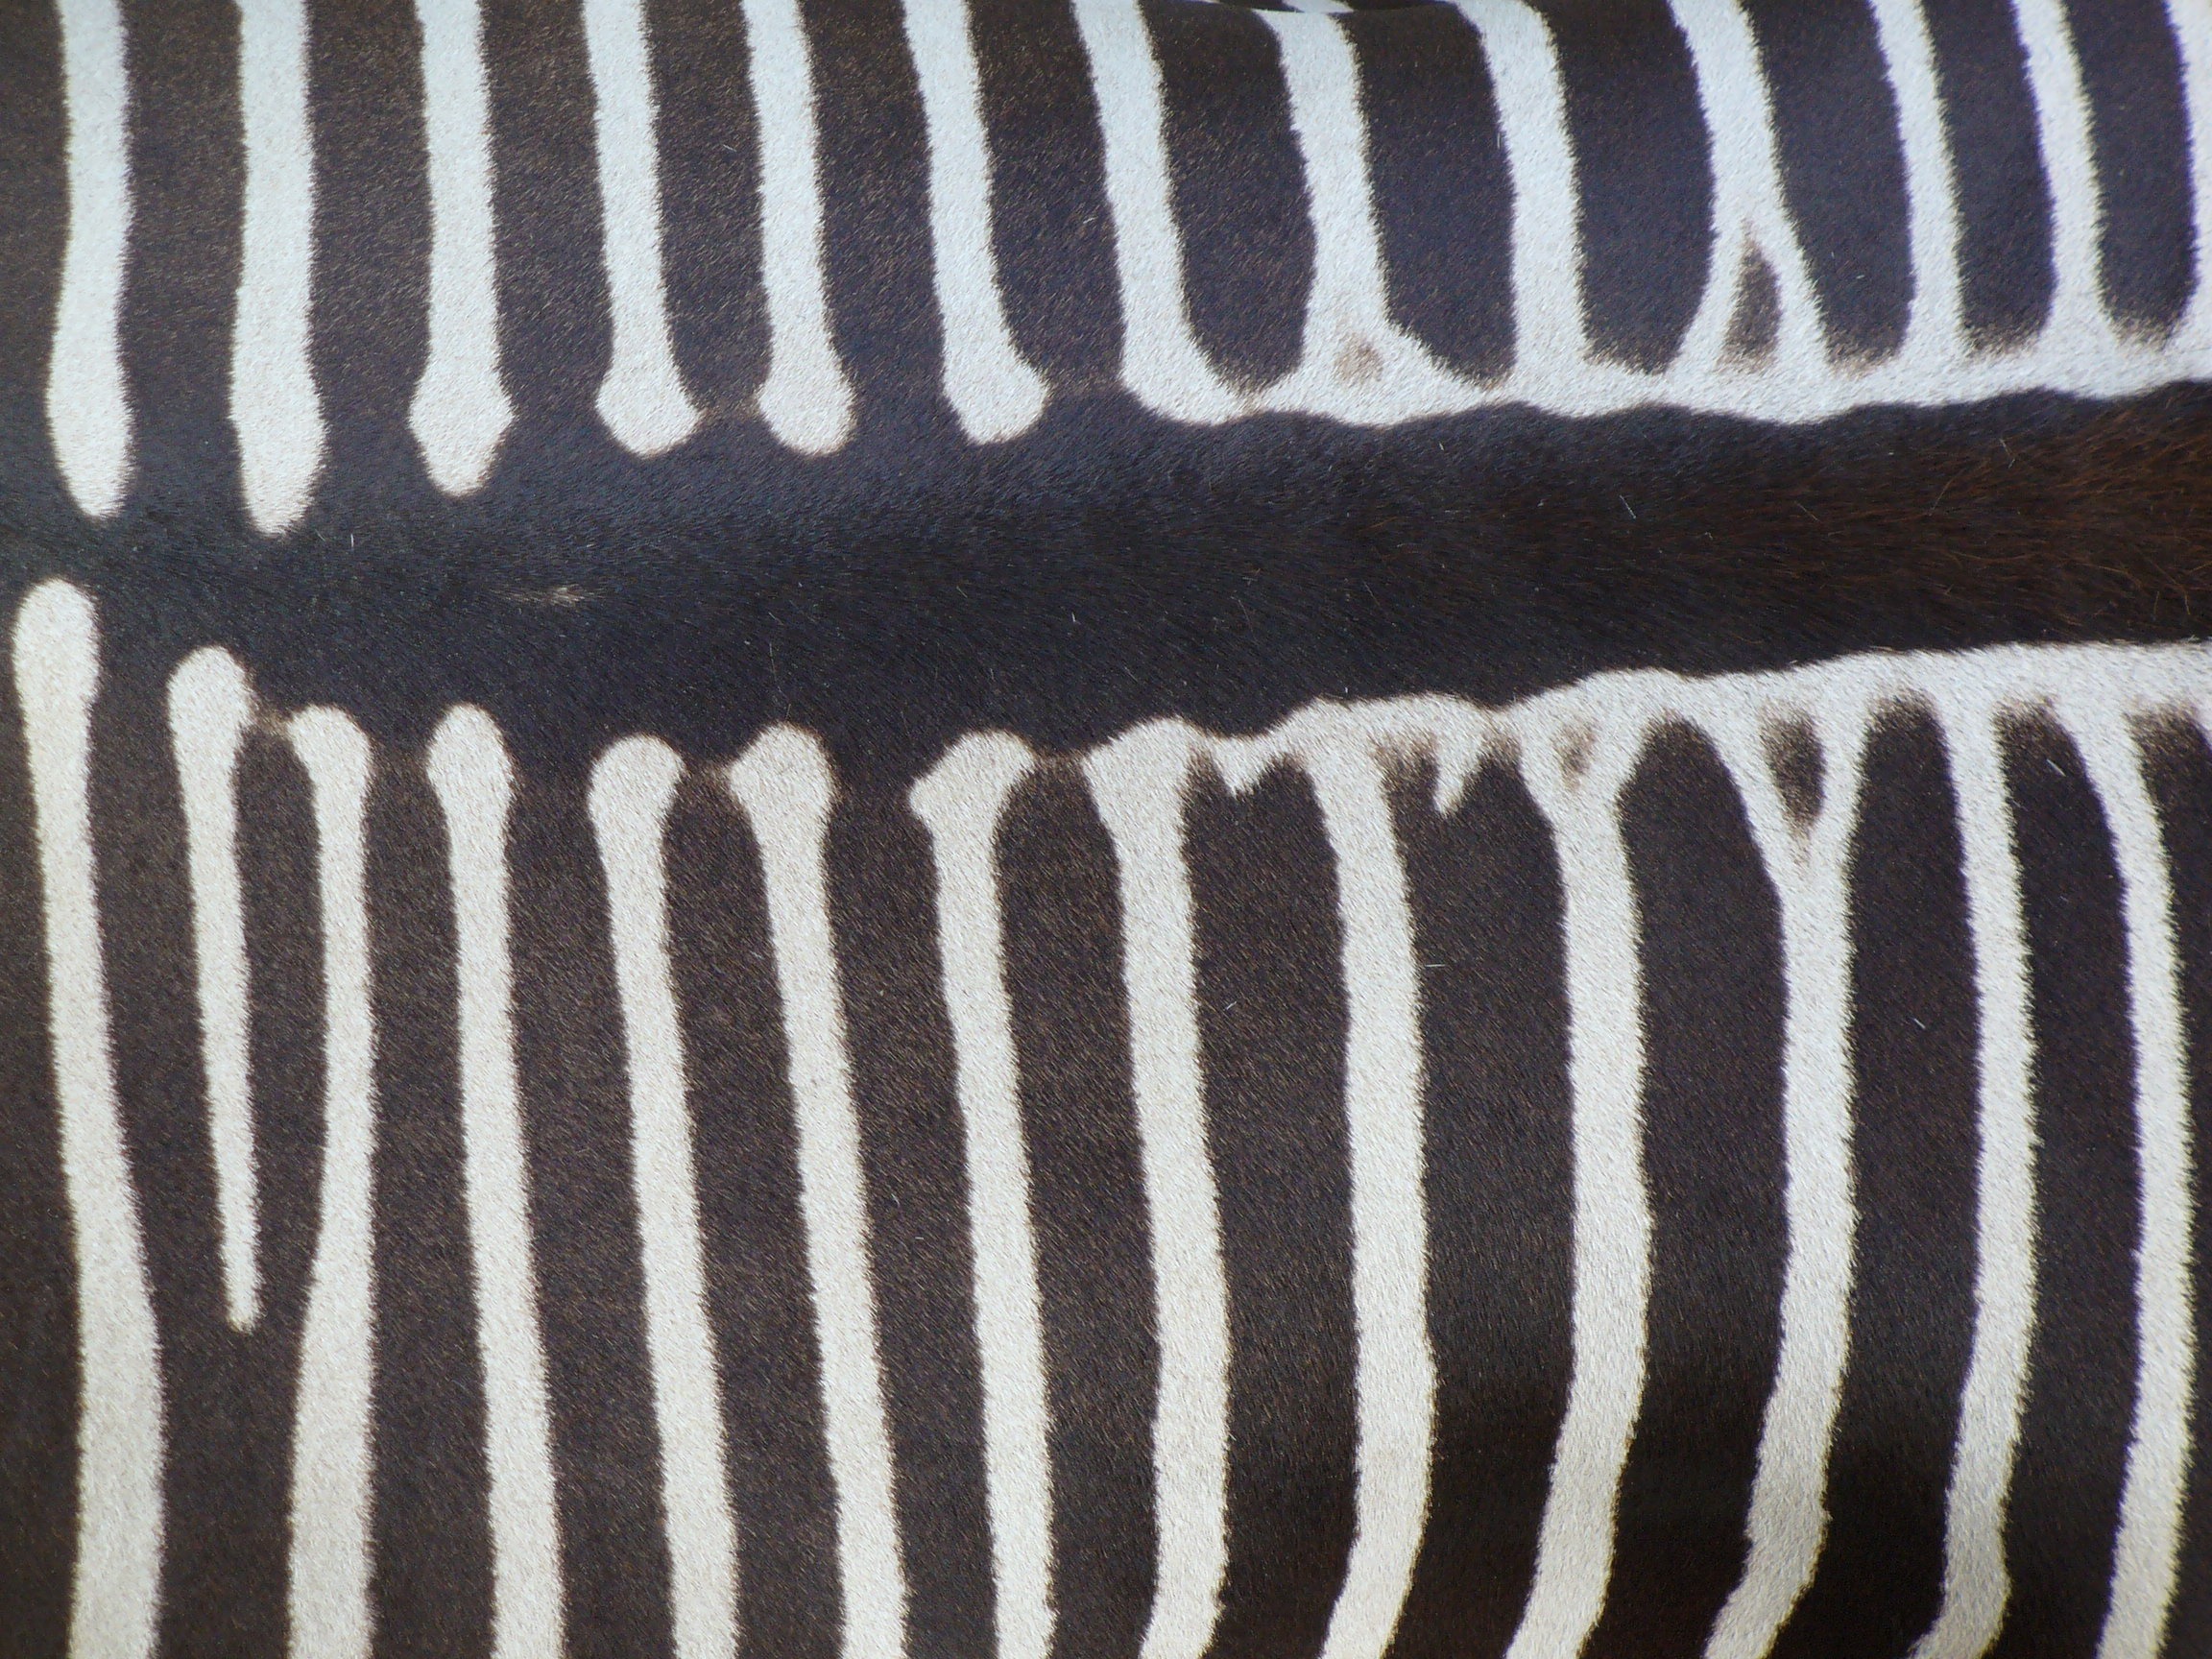
black and white, white, animal, africa, mammal, zebra, top view, textile, drawing, animals, stripes, vertebrate, zebra crossing, zebras, horse like mammal, zebra back